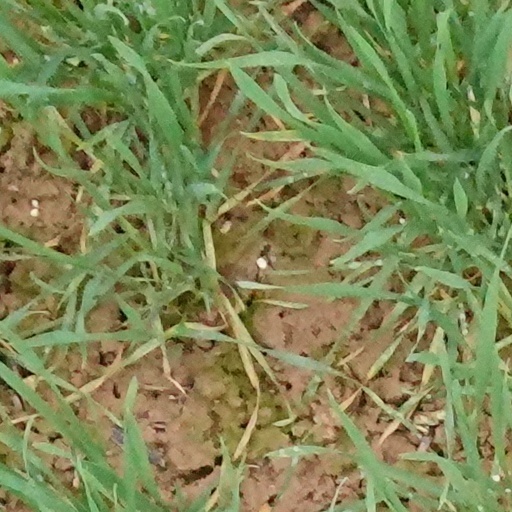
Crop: wheat